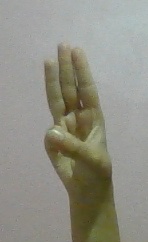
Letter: thaa